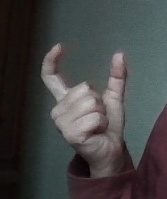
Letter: nun